Annett Renneberg

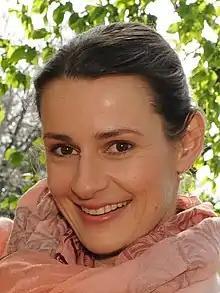
Annett Renneberg (2014)

Annett Renneberg (born 16 March 1978 in Rudolstadt) is a German actress and singer.